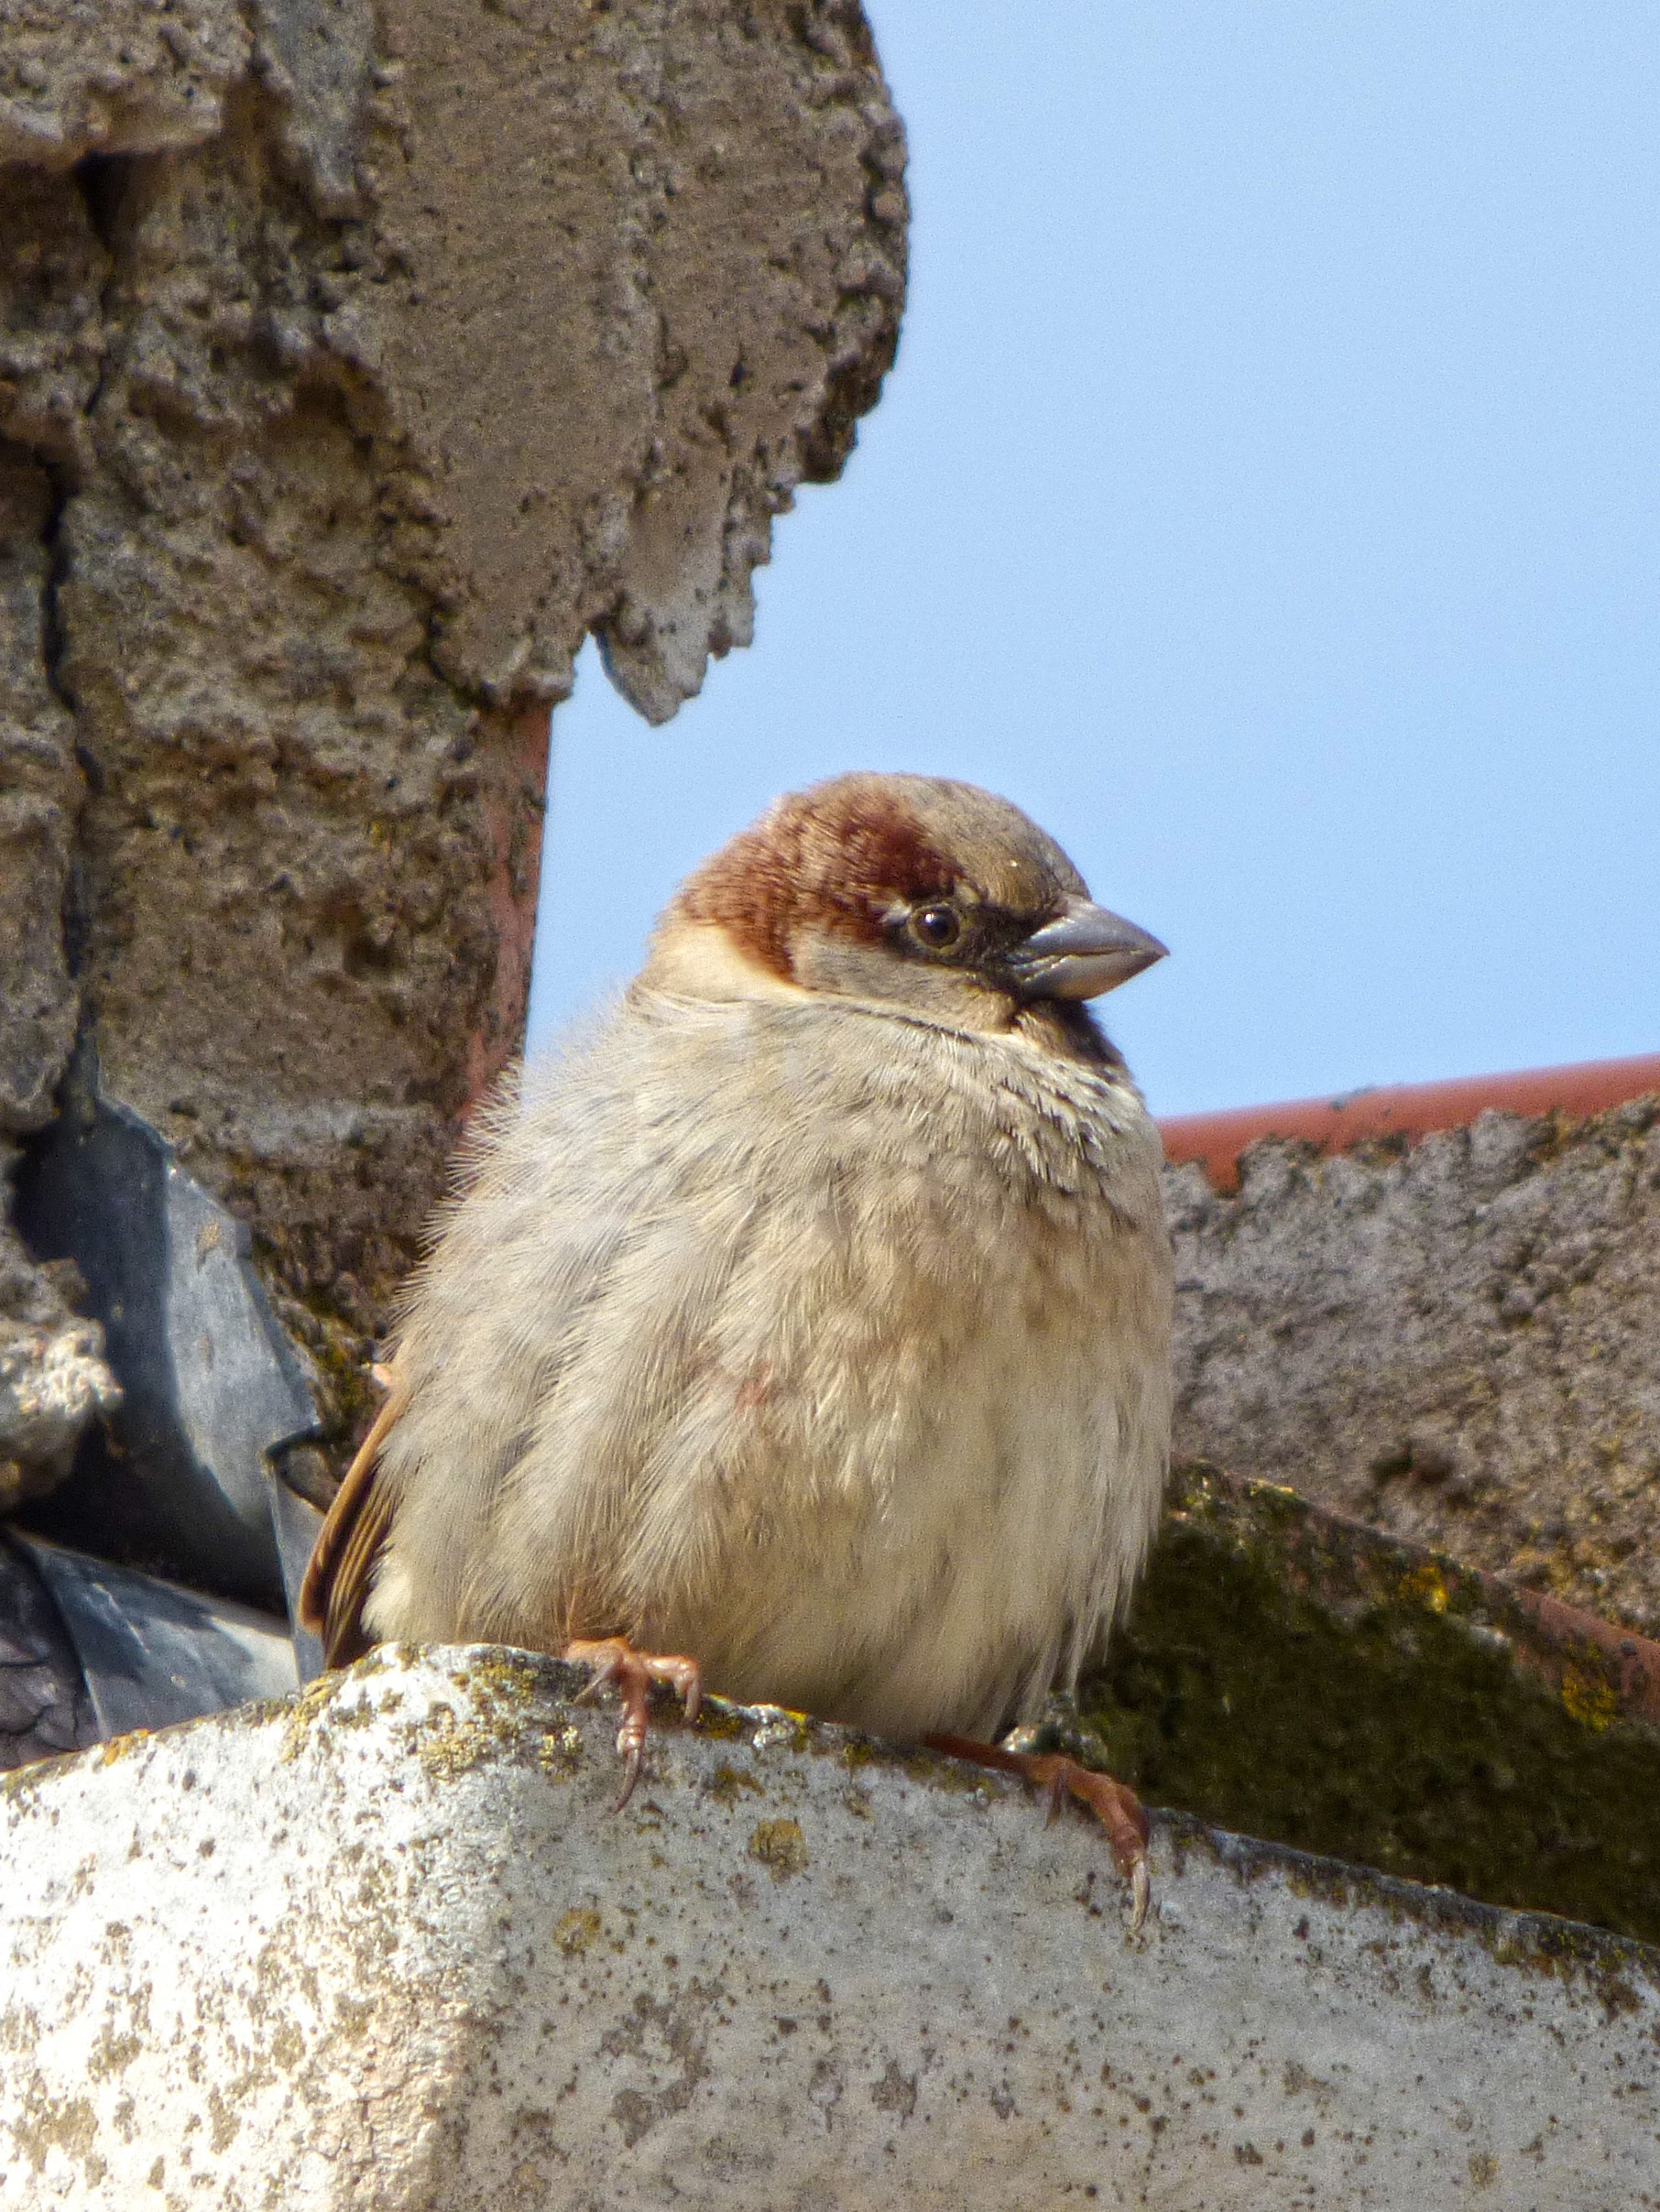
nature, bird, roof, lookout, wildlife, beak, fauna, drain, vertebrate, sparrow, finch, wren, house sparrow, old world flycatcher, perching bird, emberizidae